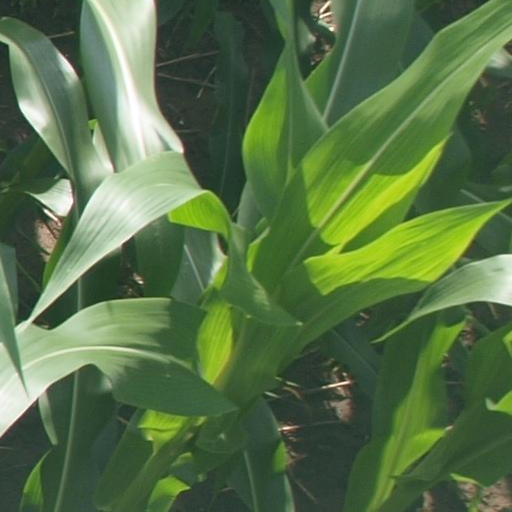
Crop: maize; corn